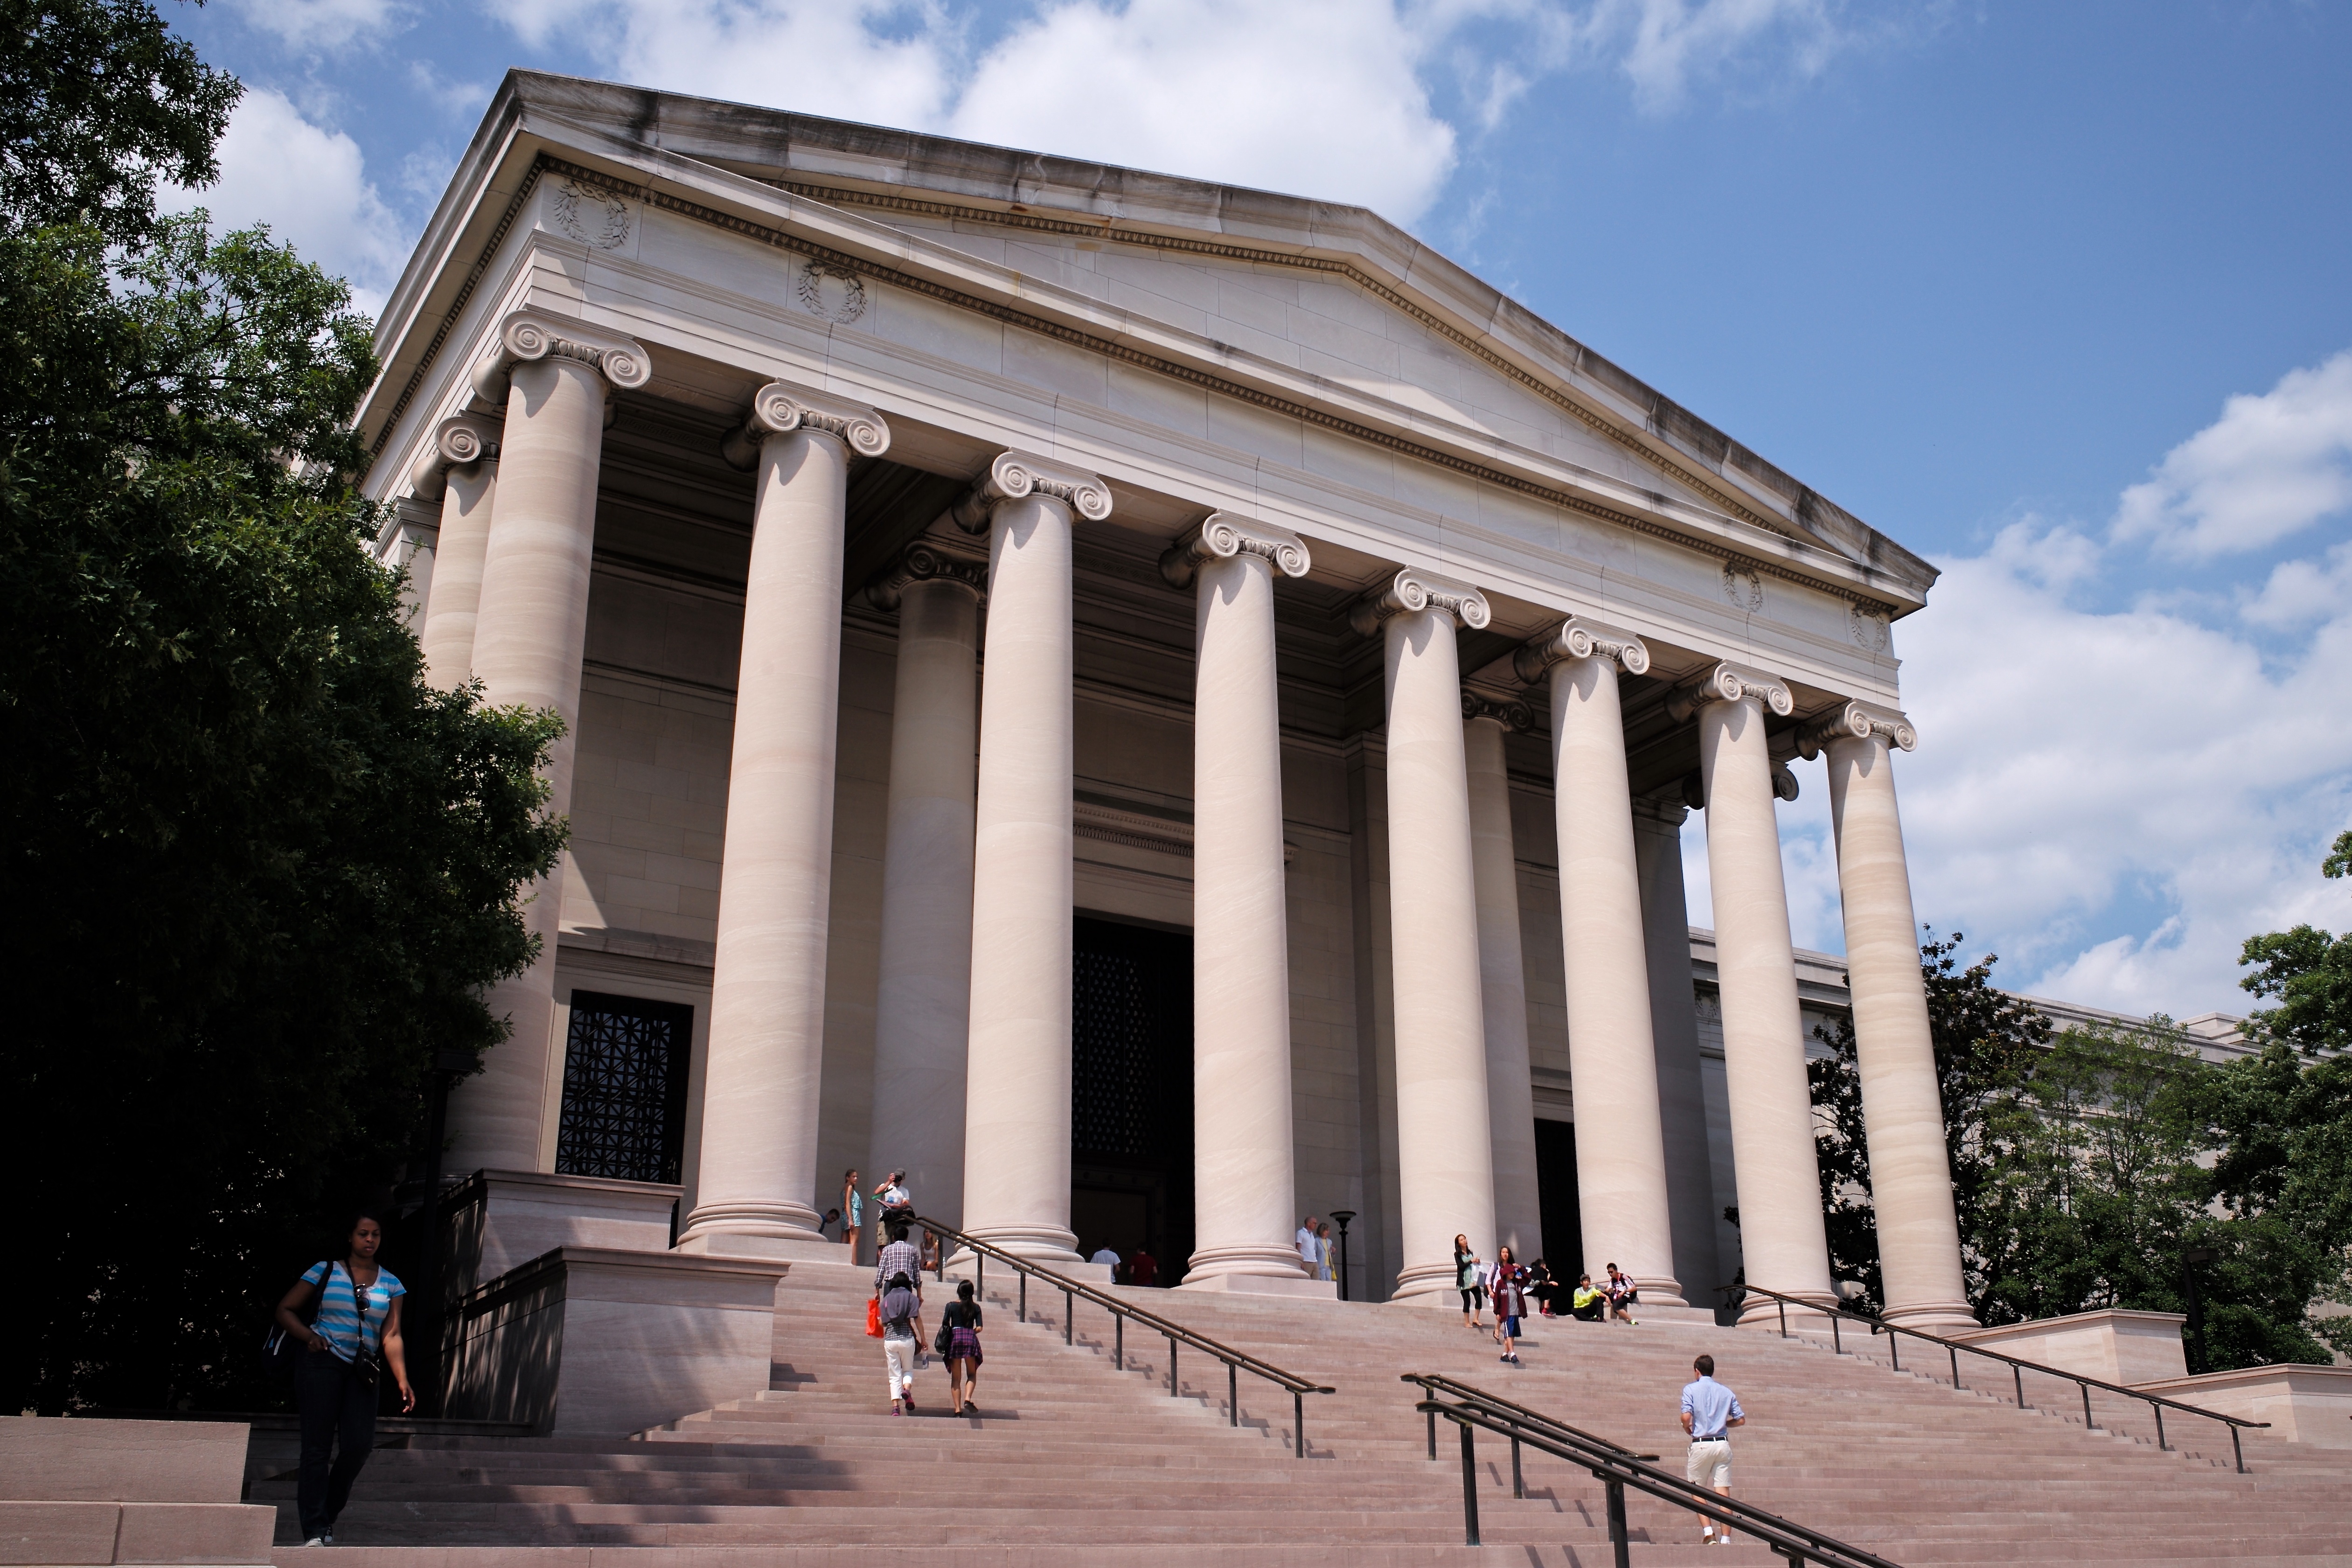
architecture, structure, building, monument, downtown, summer, travel, museum, usa, landmark, facade, exterior, washington, dc, national, art, m, stairs, gallery, 28, mall, f2, tourist attraction, leica, 240, summicron, ancient roman architecture